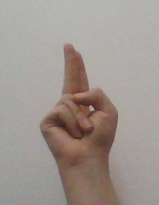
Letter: taa